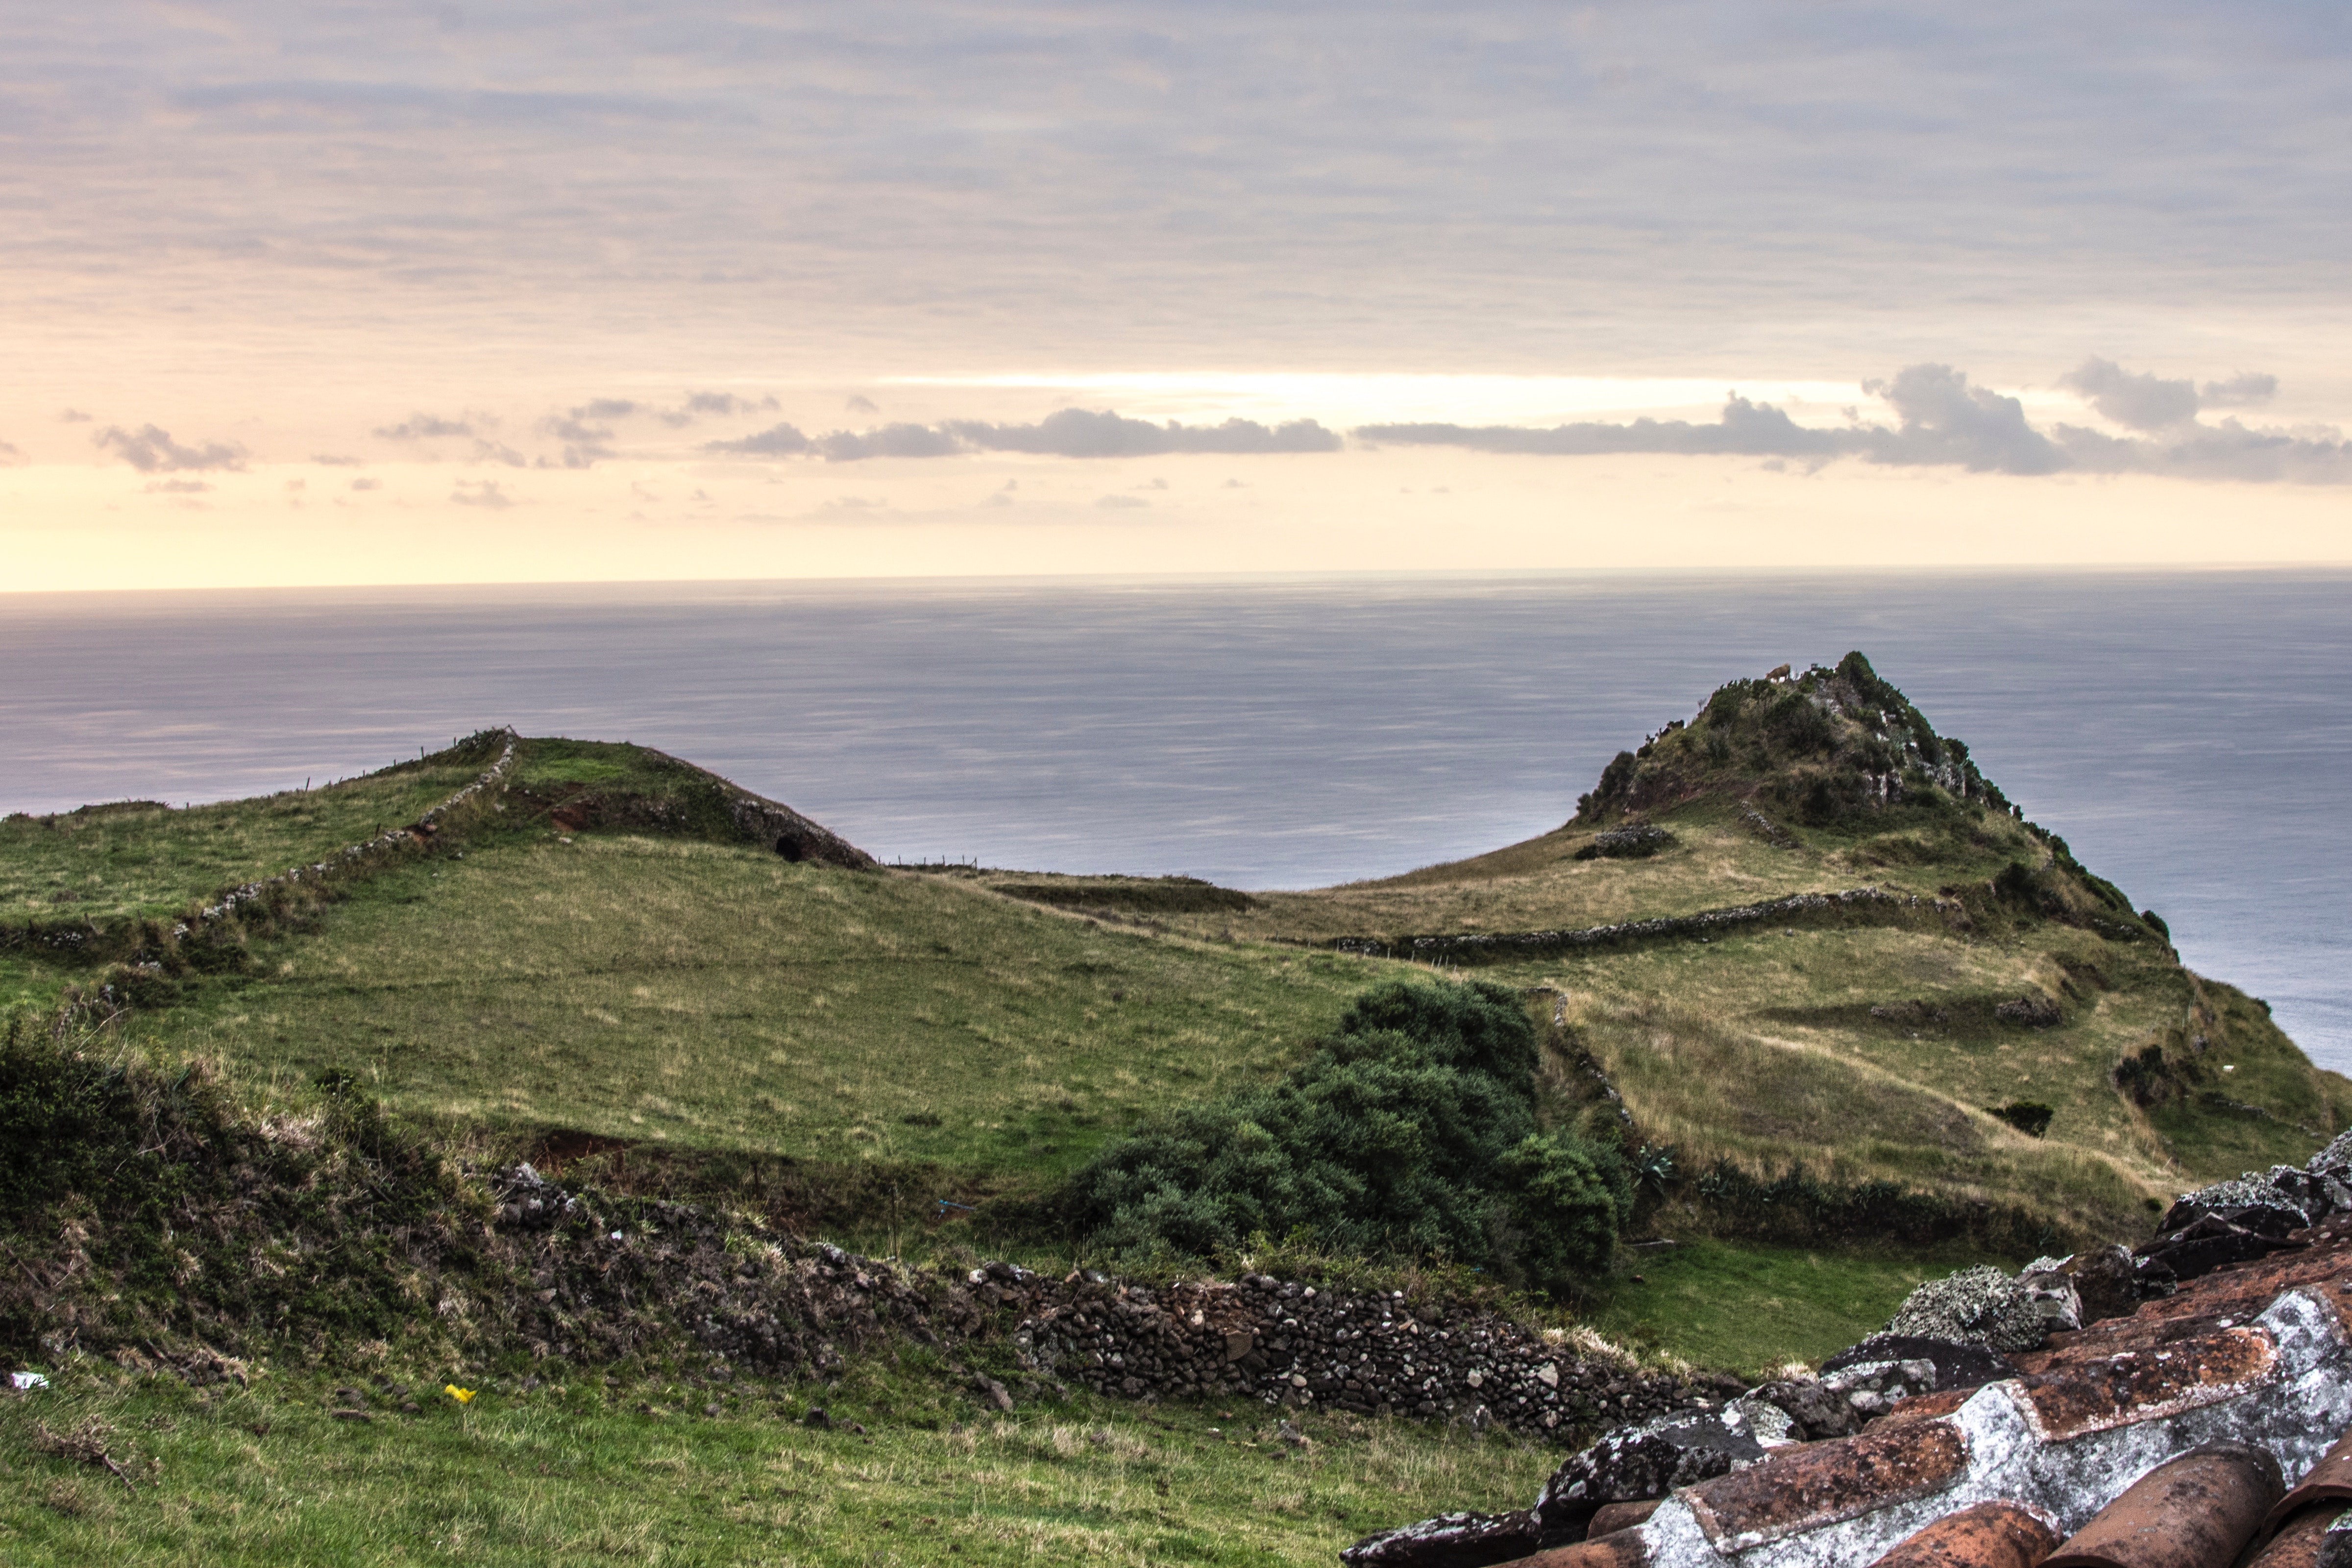
headland, highland, sky, coast, hill, sea, promontory, mountainous landforms, natural landscape, mountain, Raised beach, coastal and oceanic landforms, cliff, klippe, fell, cloud, grass, landscape, terrain, rock, ocean, cape, bay, horizon, photography, ridge, mount scenery, peninsula, tourism, grassland